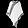
Label: Coat